1985 Austrian diethylene glycol wine scandal

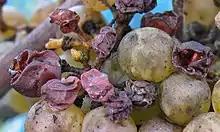
Ripe grapes affected by noble rot, a type of fungal mold which grows on grapes and results in a very sweet and concentrated wine when processed.

At the time of the scandal, West Germany was the most important export market for Austrian wine and had been so for several years, with an increasing trend. The Austrian wines exported to West Germany were of a similar style to those produced by West Germany itself, meaning semi-sweet and sweet white wines. However, many of these Austrian wines were focused on the low-cost segment, priced lower than German wines at the corresponding level of sweetness.